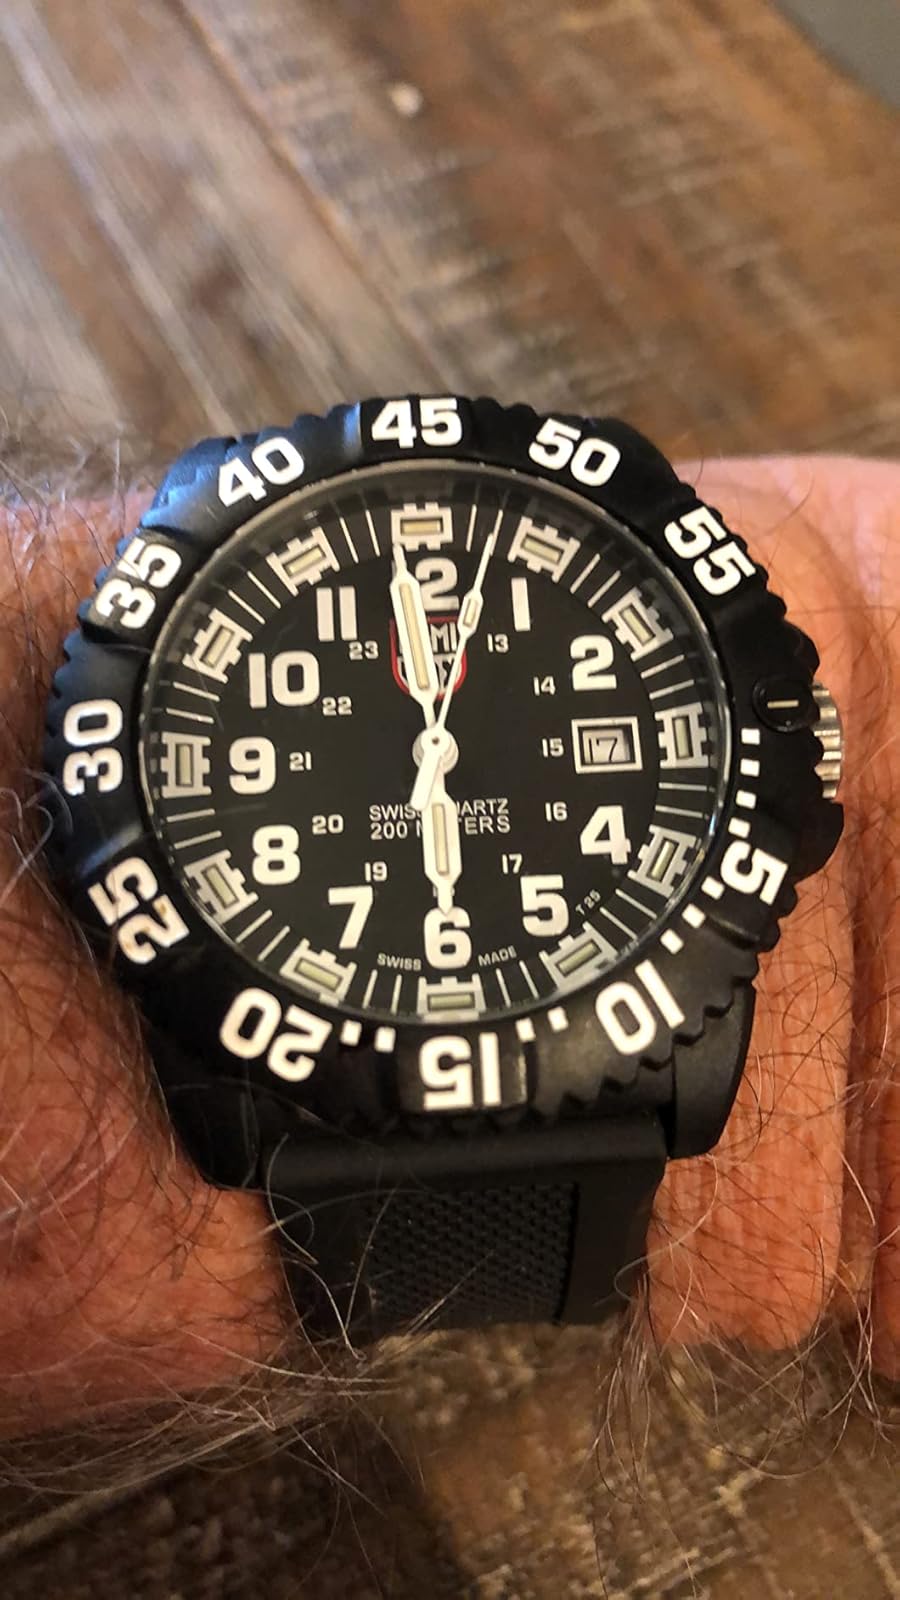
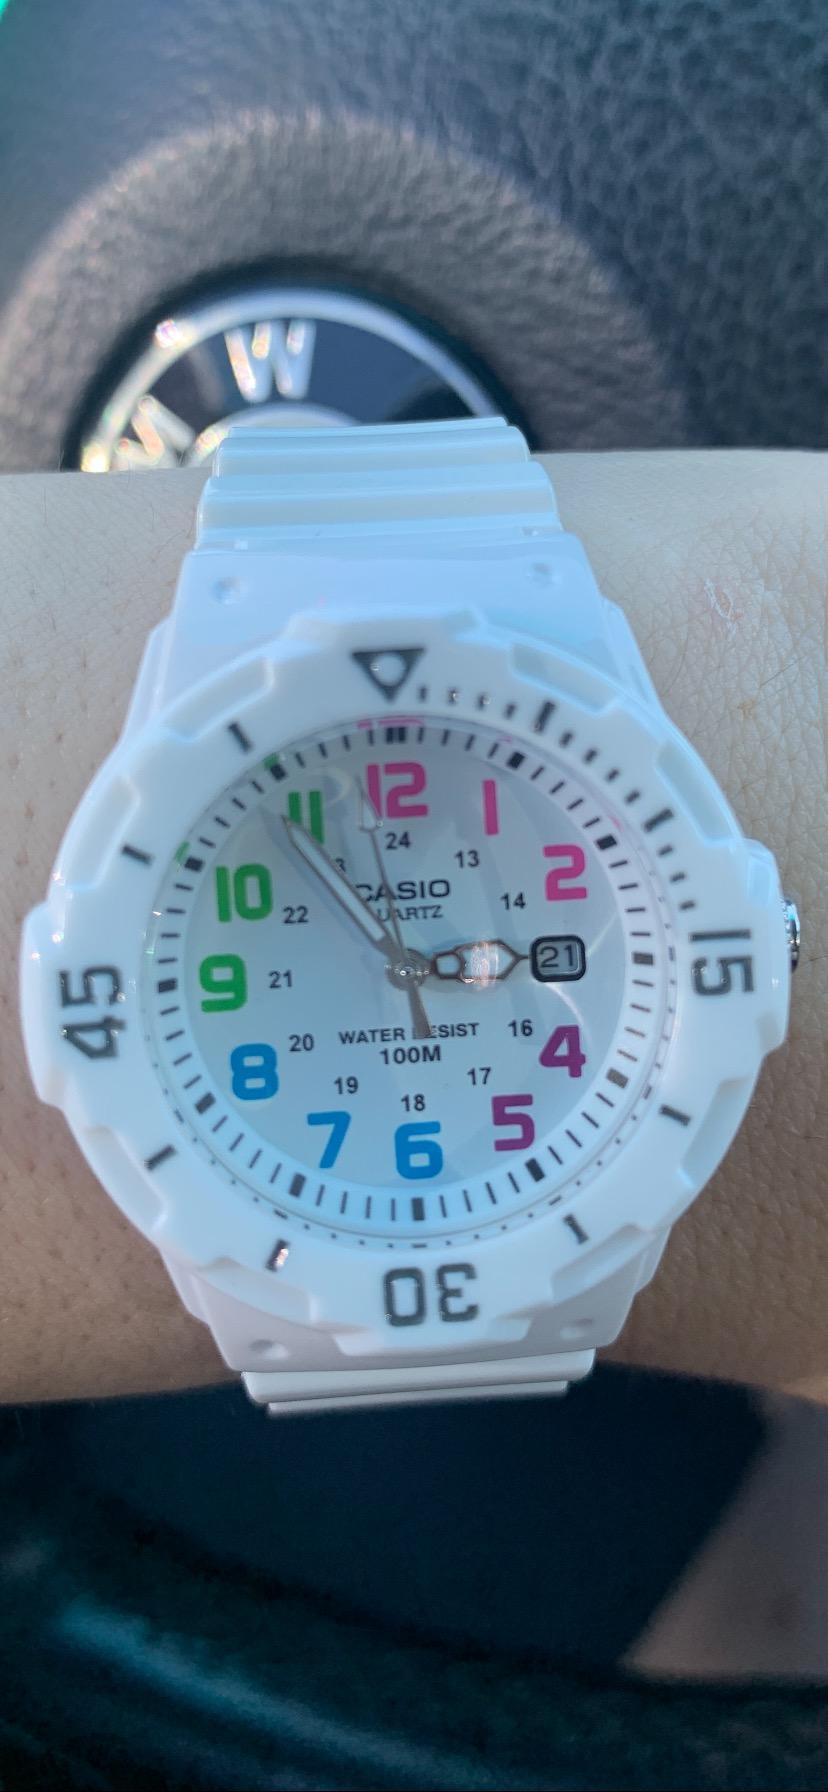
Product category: accessories_watch
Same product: no